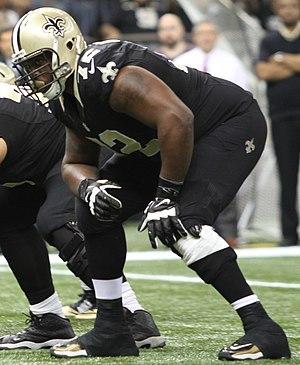
Terron Armstead, né le 23 juillet 1991 à Cahokia, est un joueur américain de football américain. Il joue Offensive tackle en National Football League.